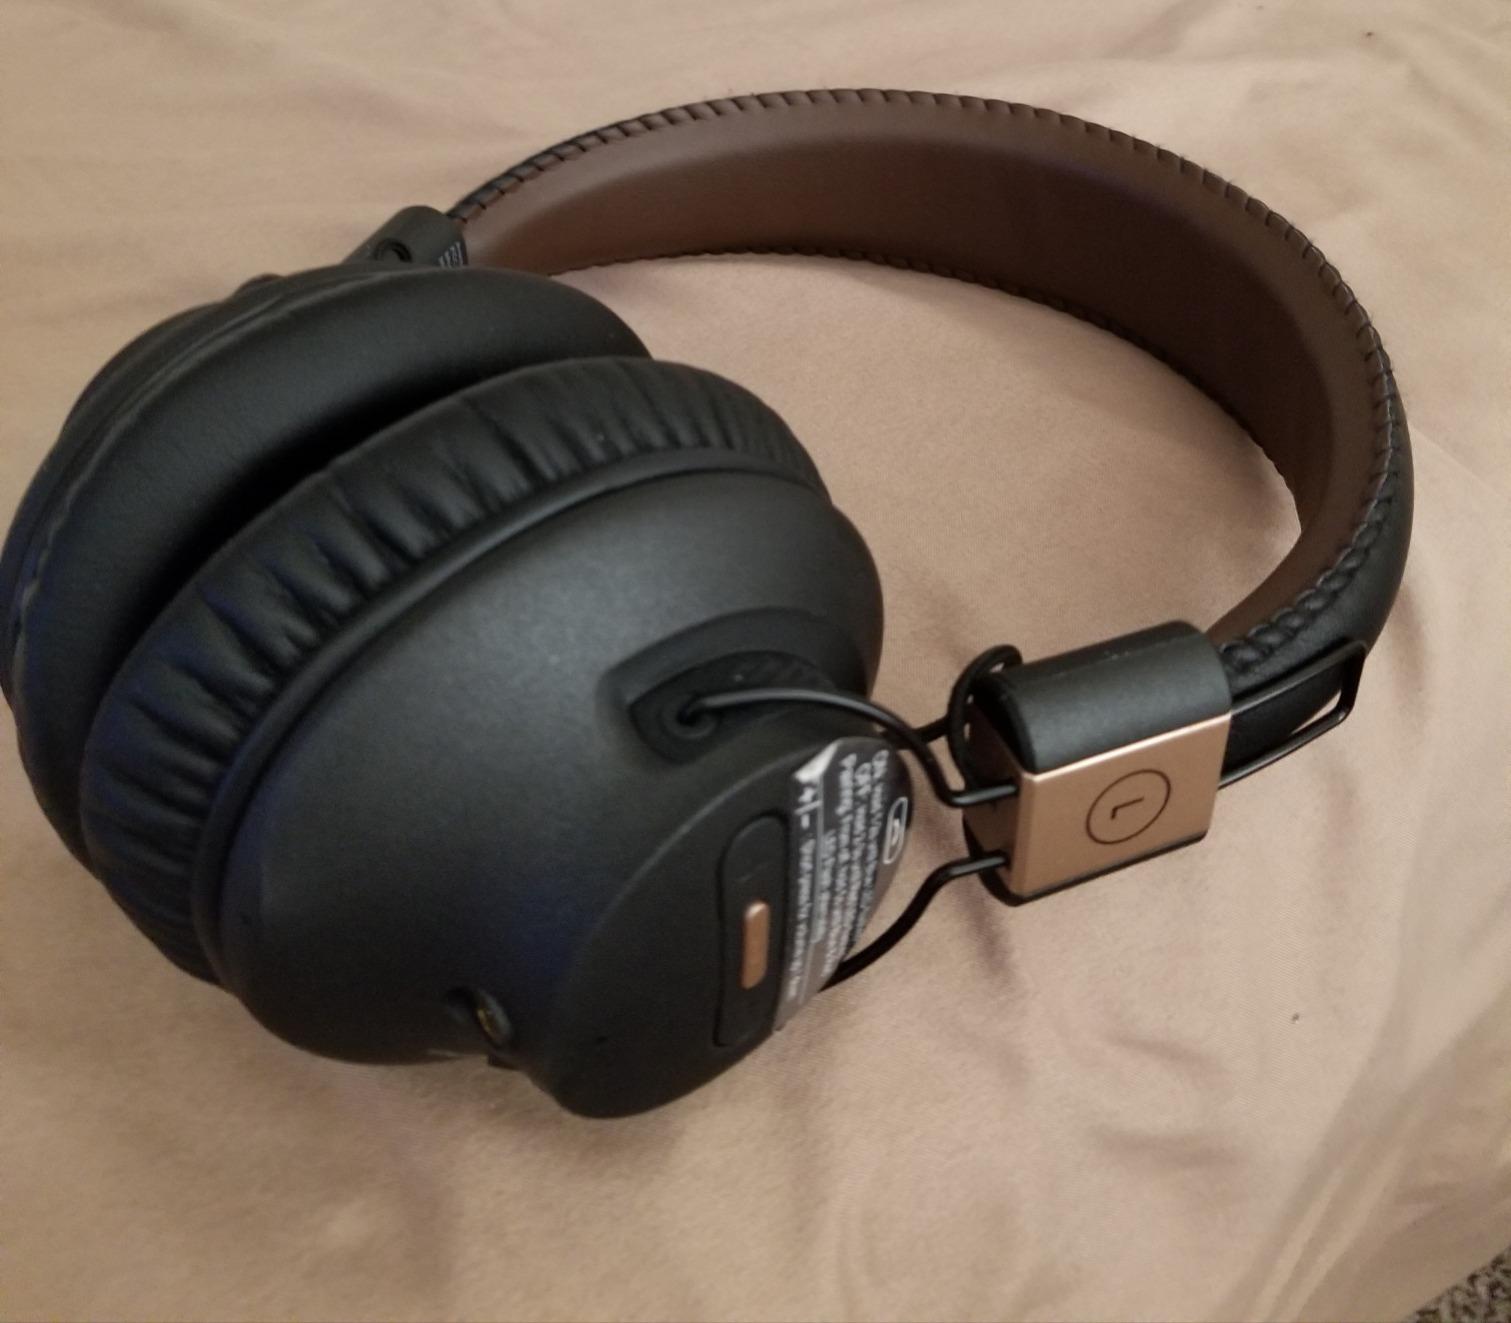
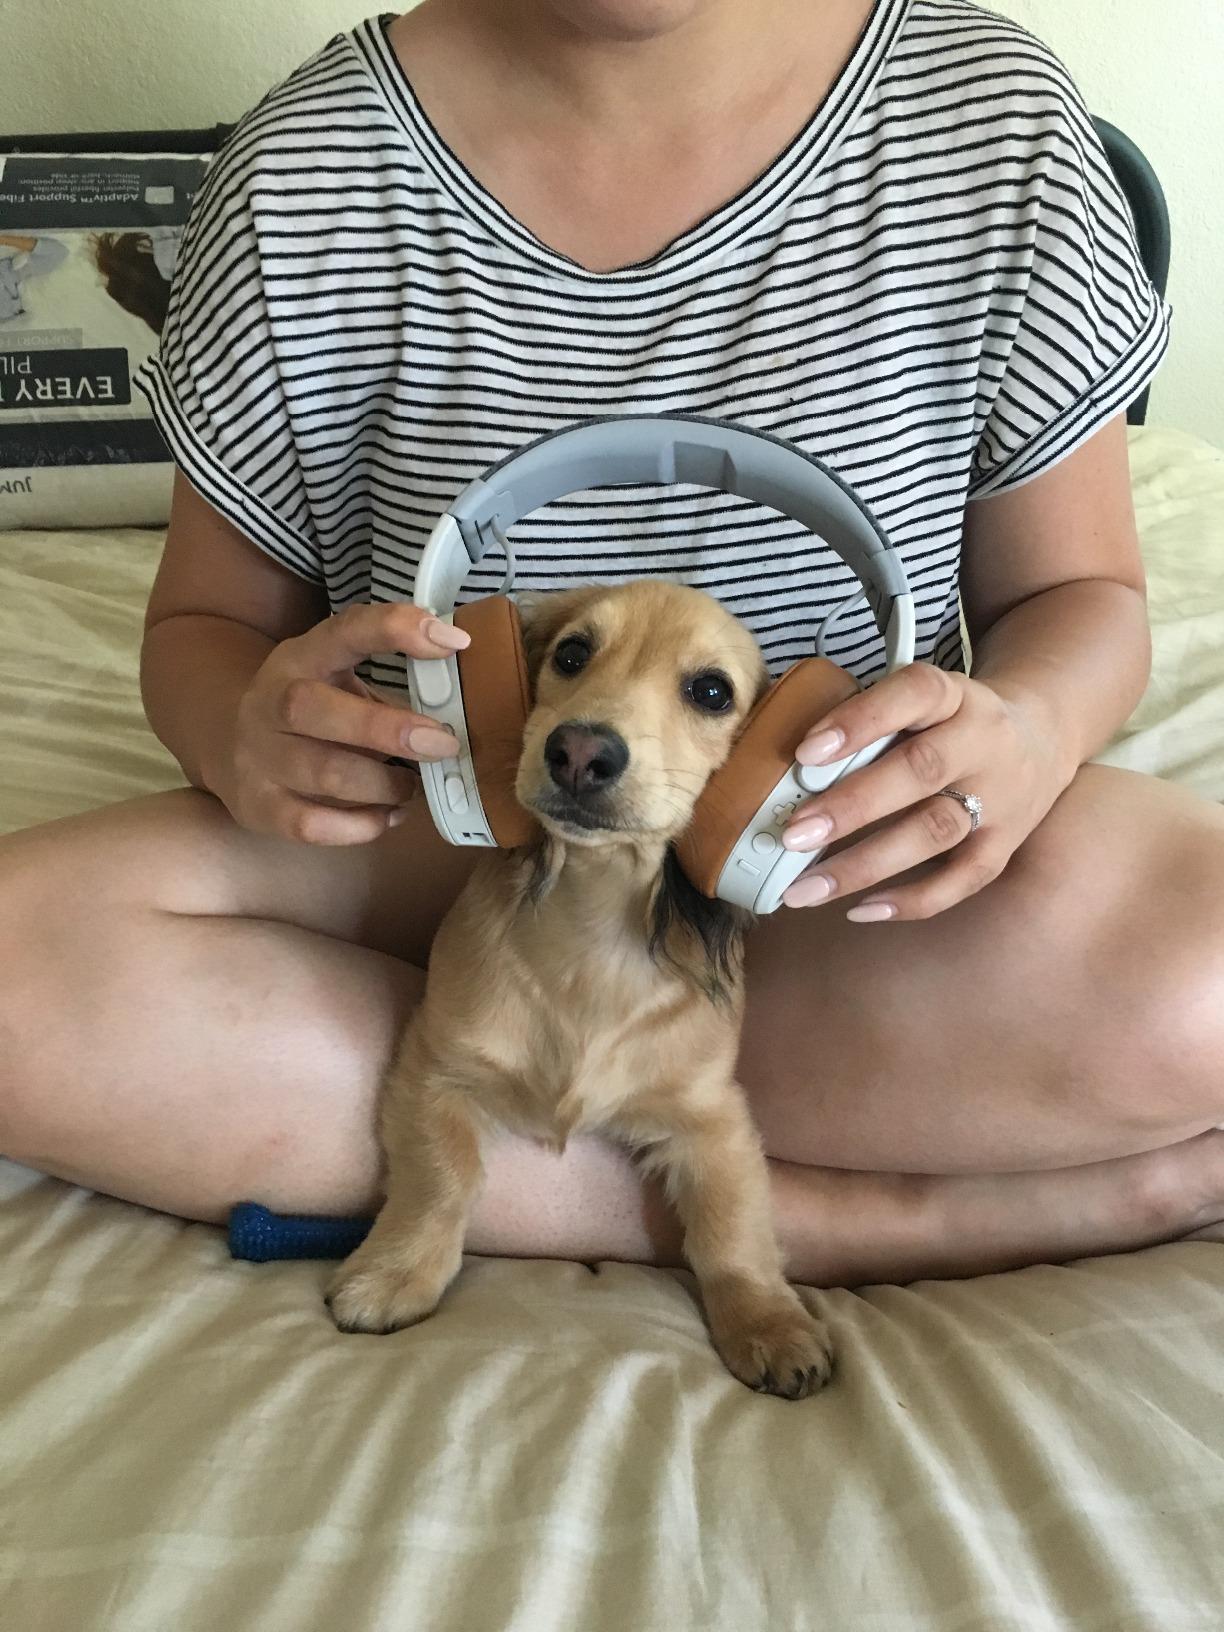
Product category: headphones
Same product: no